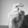
ASL letter: X